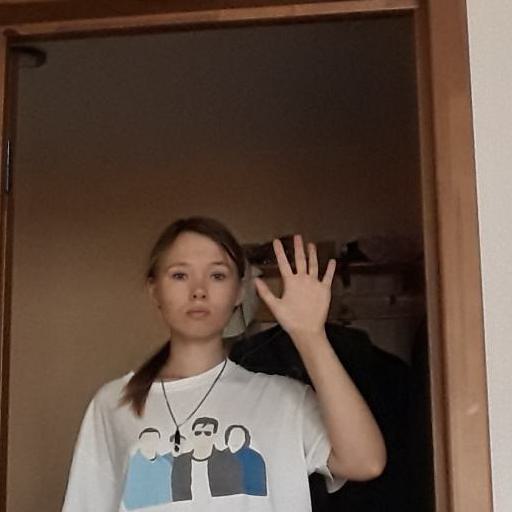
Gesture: palm